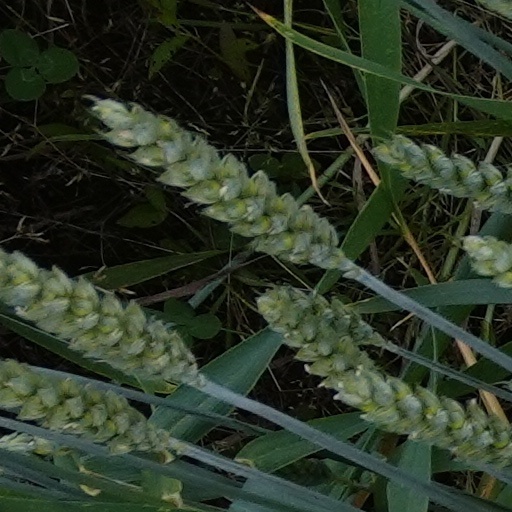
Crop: wheat